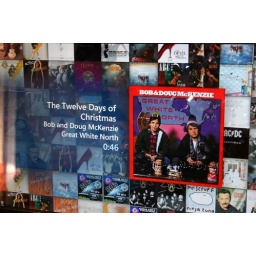
listening to Bob & Doug McKenzie on the touch screen computer in the kitchen